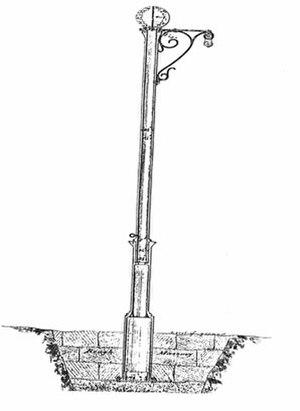
Le phare de Fort Washington, est un phare situé sur une rive de la rivière Potomac dans le comté du Prince George, dans le Maryland.